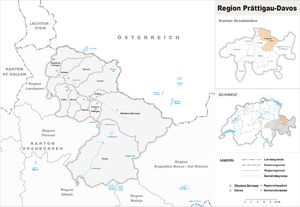
La région de Prättigau/Davos est une région du canton des Grisons en Suisse.